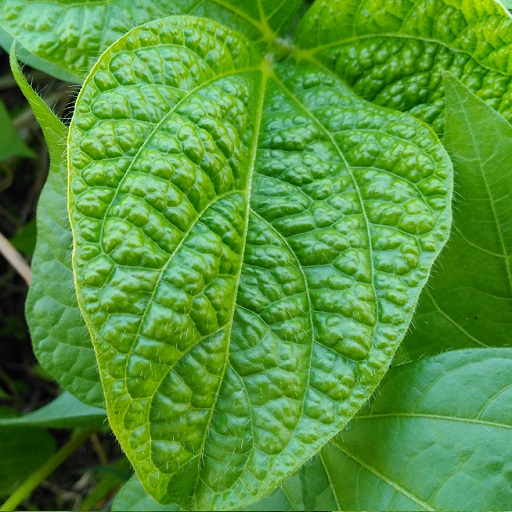
Label: Leaf Crinckle